Lukoil

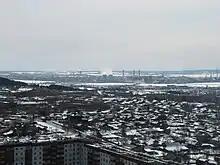
Lukoil refinery in Perm

Lukoil owns seven oil-processing companies in Eastern Europe with total capacity of 82.1 million tons per year. In Russia it owns large refineries in Volgograd, Perm, Nizhny Novgorod, and Ukhta refineries and mini-refineries in Uray and Kogalym. It also owns refineries in Bulgaria and Romania and has a 45%-stake in an oil refining complex in the Netherlands. In 2020, the company was also in talks to reconstruct a refinery plant in Cameroon, which belongs to Cameroon's national refining company, Sonara.